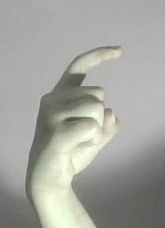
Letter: ra